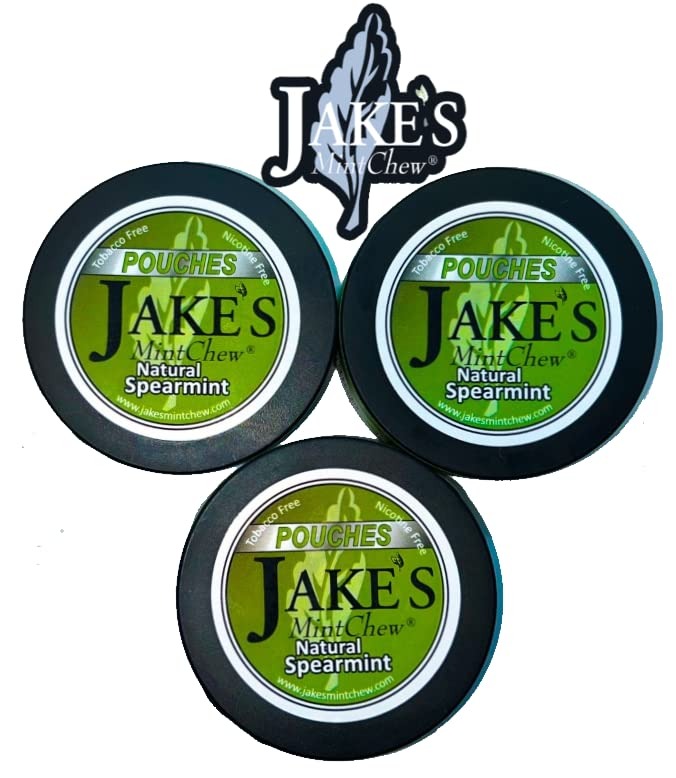
Item Name: Jake's Mint Chew - Natural Spearmint - 3 Pack-POUCHES
Bullet Point 1: Healthiest chew Alternative
Bullet Point 2: Made in USA
Product Description: Jake’s Mint Chew is a non-tobacco, all natural chew made of mint instead of tobacco. Jake’s Mint Chew packs like real chewing tobacco….not overly gummy like other brands. It’s nicotine-free, good for your digestion, and good for your breath! You can even swallow the juices instead of spitting on the ground. No one says you can’t enjoy turning a bad habit into a good one. So try Jake’s Mint Chew today! Available in 11 delicious flavors
Value: 3.0
Unit: Count

Price: 18.95